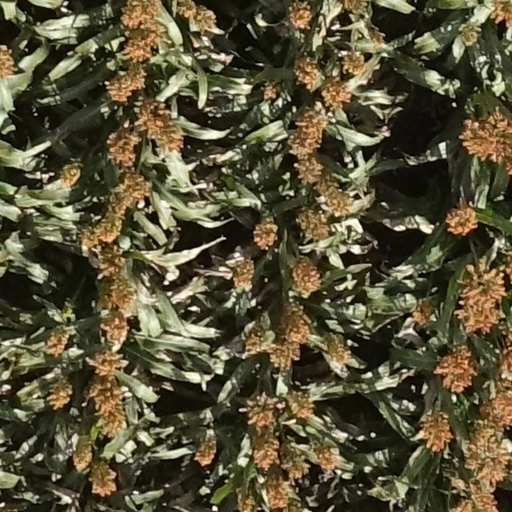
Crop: sorghum